St. Peter's Church, Malmö

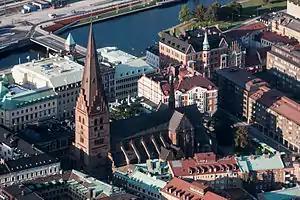
Aerial view of the church within its urban context

St. Peter's Church is Malmö's oldest church, oldest preserved building and originally the only parish church. It is characteristic for the younger medieval cities of Scania, such as Malmö, to only have one original parish church; nearby Lund, an older settlement, in contrast had a high concentration of churches early on. The explanation is probably that Malmö rose to significance at a time when the land was already subdivided into parishes following the Christianization of Scandinavia in the preceding centuries. Malmö began a rapid expansion thanks to the lucrative trade in herring around 1200 and the city was part of the economic infrastructure around the Hanseatic League and the Scania Market. By the end of the Middle Ages the city had established itself as the most important commercial city in the province. St. Peter's Church has been described as "the main Gothic monument within church architecture in Scania" and as a "very good and strongly authentic representative of Baltic Brick Gothic". During the 14th century, St. Peter's Church was the largest town church in Denmark. It is part of an urban structure with a still largely intact medieval street layout.